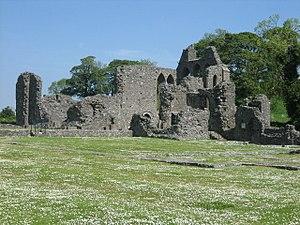
John de Courcy est un chevalier normand, conquérant de l'Ulster. Il fait partie des nobles normands qui passent en Irlande dans le courant du XIIᵉ siècle, où le roi de Leinster, Diarmait Mac Murchada, les avait appelés pour l'aider à recouvrer son royaume. En 1185, il a été fait justicier d'Irlande par le roi Henri II. Les chroniqueurs de l'époque lui donnent le titre de prince d'Ulster et des historiens modernes comme Orpen considèrent qu'il l'a été de facto. Il a dû rendre ses conquêtes sous Jean sans Terre.